LGBTQ rights in Tasmania

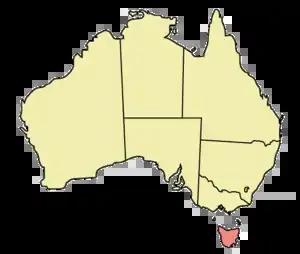
Tasmania (Australia)

Lesbian, gay, bisexual, transgender, and queer (LGBTQ) people in Australian state of Tasmania have the same legal rights as non-LGBTQ people. Tasmania has a transformative history with respect to the rights of LGBTQ people. Initially dubbed "Bigots' Island" by international media due to intense social and political hostility to LGBTQ rights up until the late 1990s, the state has subsequently been recognised for LGBTQ law reforms that have been described by activists such as Rodney Croome as among the most extensive and noteworthy in the world. Tasmania's criminal penalties for homosexual activity were the harshest in the Western world when they were repealed in 1997. It was the last Australian jurisdiction to decriminalise homosexuality after a United Nations Human Rights Committee ruling, the passage of federal sexual privacy legislation and a High Court challenge to the state's anti-homosexuality laws. Following decriminalisation, social and political attitudes in the state rapidly shifted in favour of LGBTQ rights ahead of national trends with strong anti-LGBTQ discrimination laws passed in 1999, and the first state relationship registration scheme to include same-sex couples introduced in 2003. In 2019, Tasmania passed and implemented the world's most progressive gender-optional birth certificate laws. In July 2023, the Tasmanian government officially included and also added "asexual or asexuality".